Black Rob

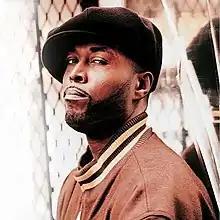

Robert Ross (June 8, 1968 – April 17, 2021), known professionally as Black Rob, was an American rapper who was signed to Sean "Puffy" Combs' Bad Boy Entertainment. He was best known for his 2000 single "Whoa!", which peaked at number 43 on the "Billboard" Hot 100.